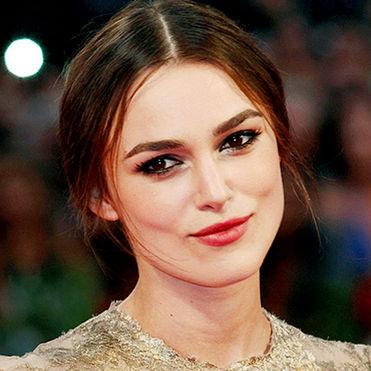
Age: 25